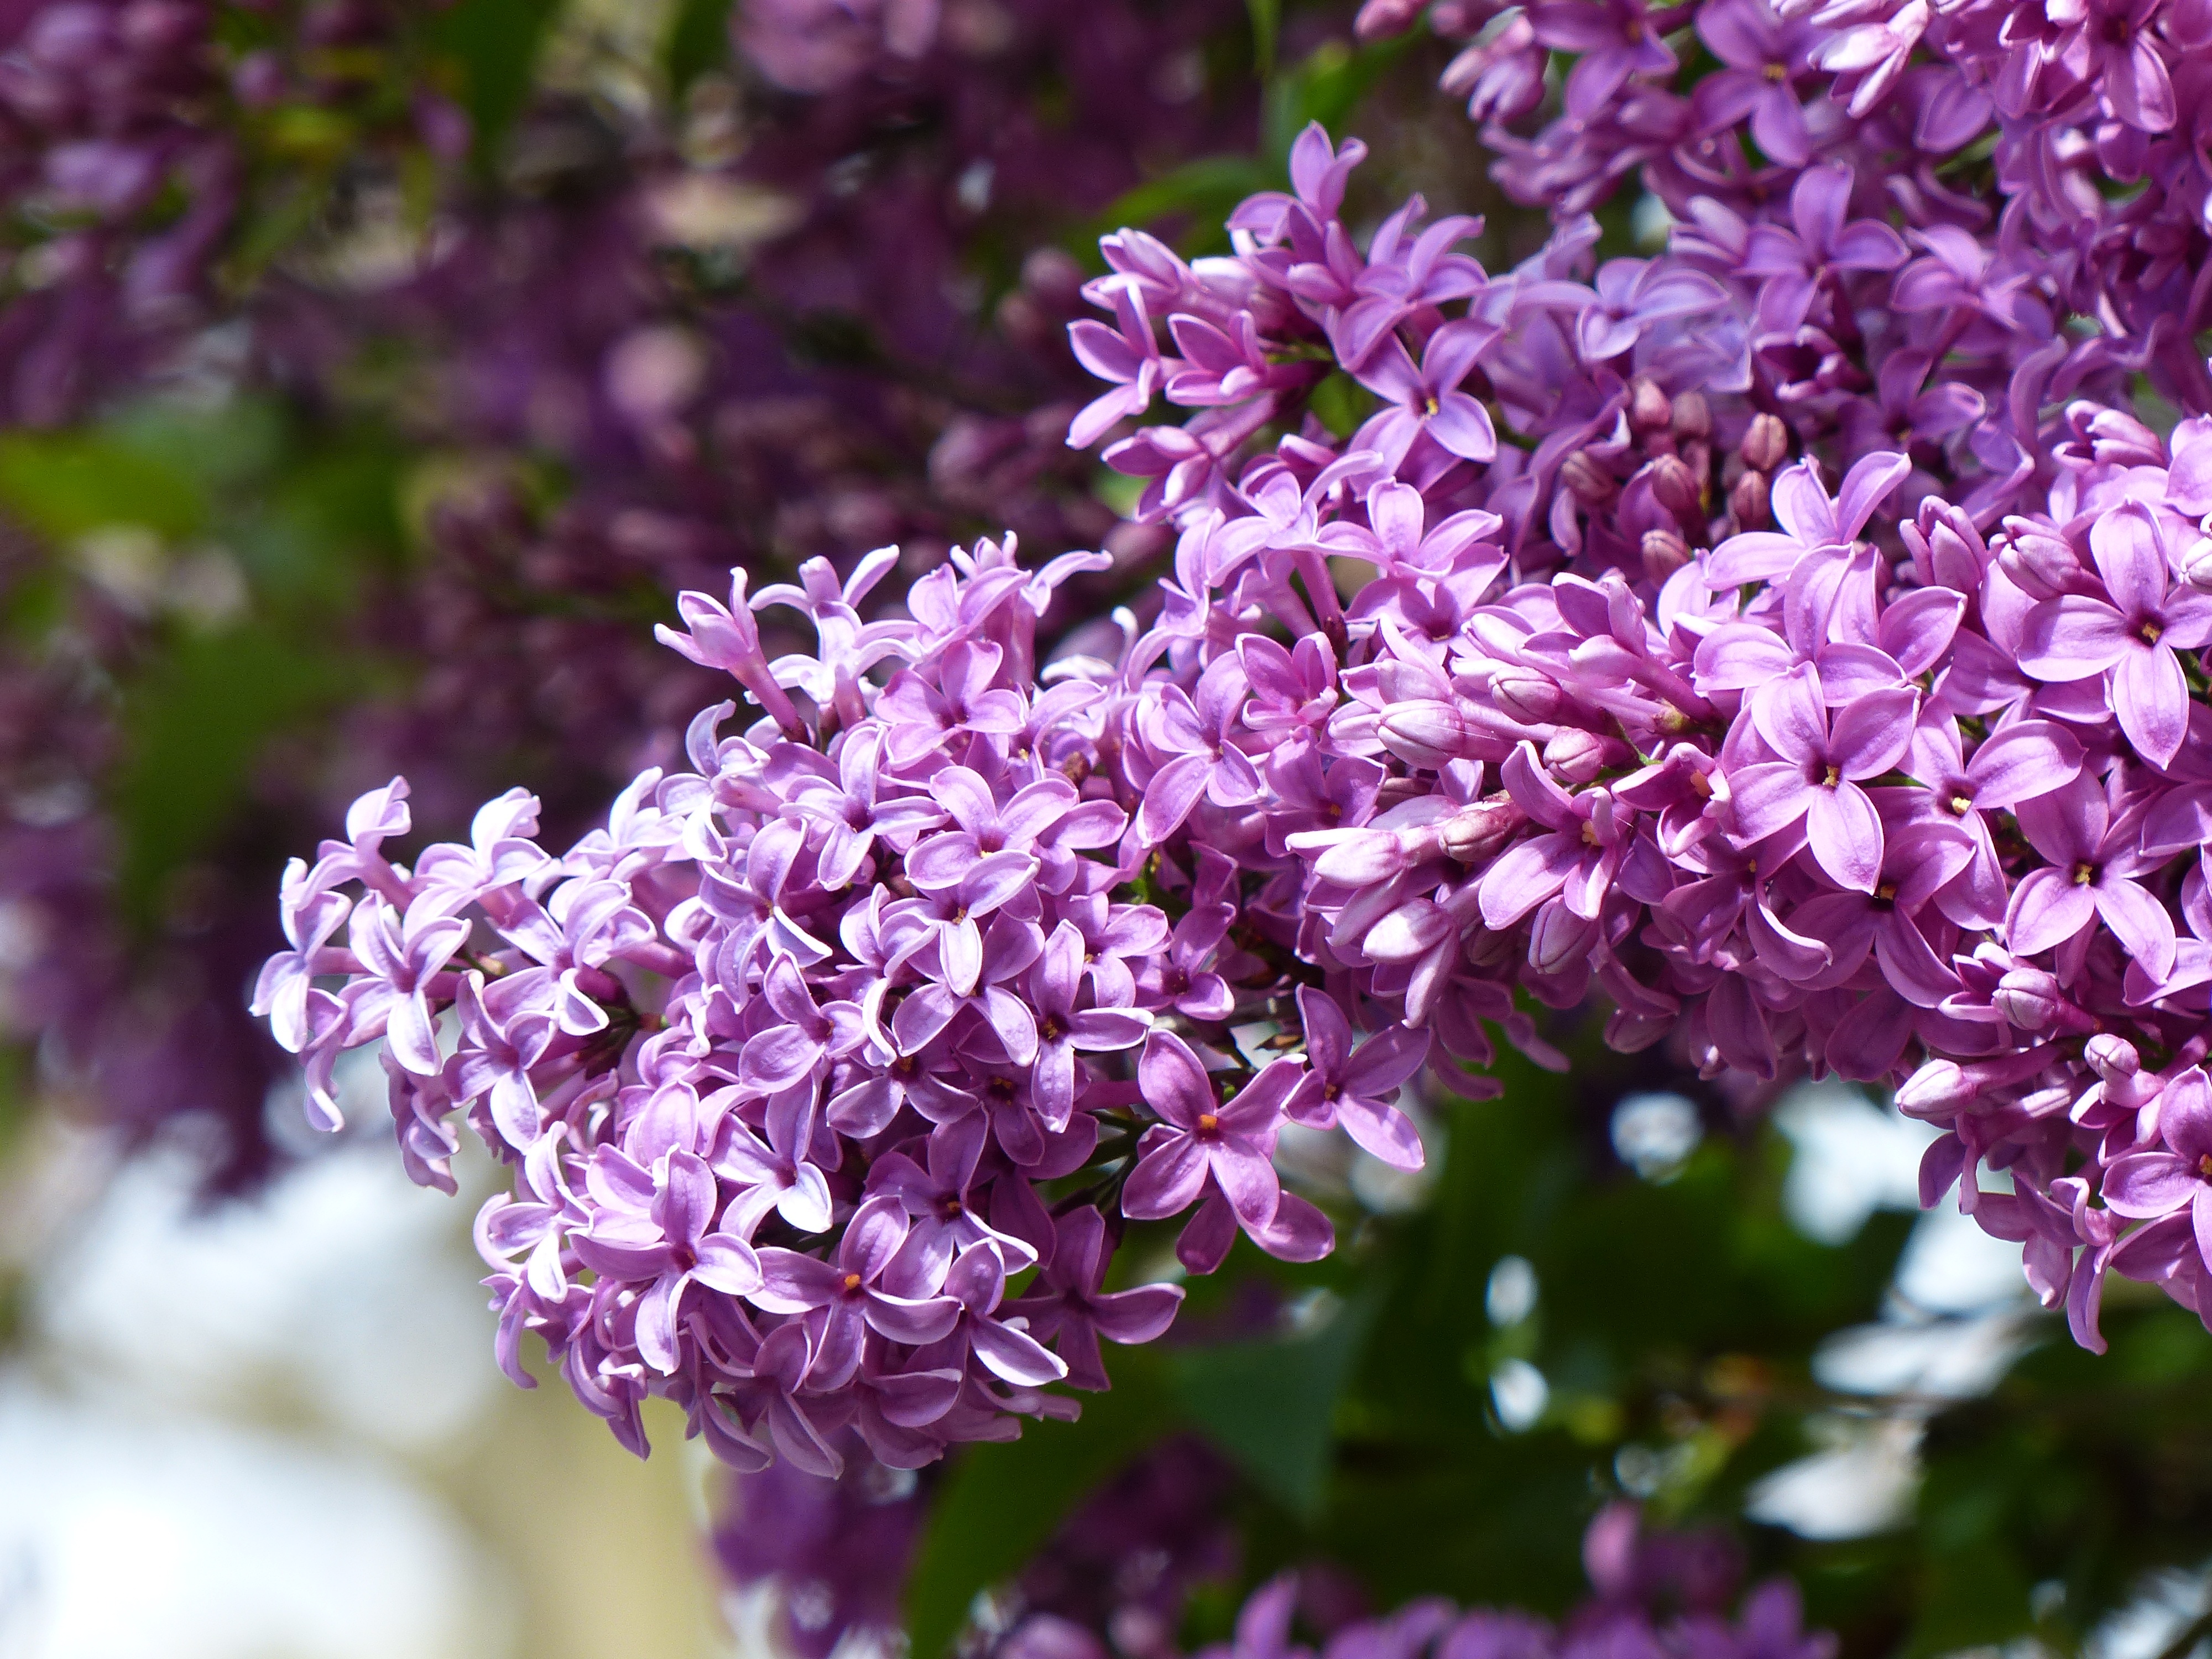
nature, blossom, plant, flower, petal, spring, botany, flora, wildflower, shrub, lilac, macro photography, flowering plant, land plant, english lavender